Record Plant

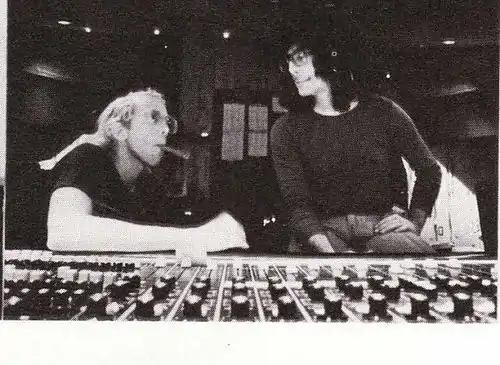
Guitarist Bob Welch and producer Jimmy Robinson at the Record Plant in 1979

Studio C was destroyed in an electrical fire on January 10, 1978. At the time, rocker Marshall Chapman was working with producer Al Kooper and bassist Tom Comet in Studio B on her album "Jaded Virgin" and helped other musicians and engineers carry priceless master recordings to safety outside the building. She said, "We might as well have been rescuing Rembrandts from the Louvre...I remember seeing "Hotel California" [marked] on one, and 'John Lennon' on another. I nearly fainted when I saw I was holding a box containing the master tape from Stevie Wonder's "Songs in the Key of Life"."